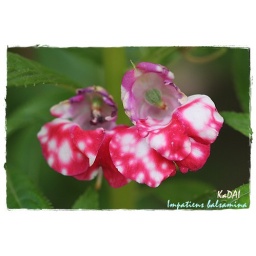
I got seeds of spotted Impatiens balsamina from Gerris2. Now they are in bloom. The flowers are unusually beautiful.